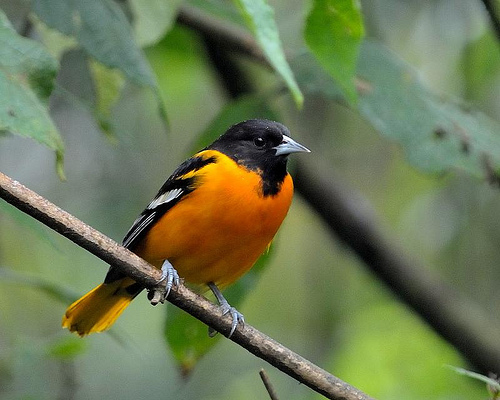
a bird with a triangular bill, black head, and vivid orange breast, belly, and flank.
this is a yellow bird with a black head and a white beak.
the bird has a black eyering that is small and a small bill.
the black wing has a white wingbar, the breast and belly are orange, and the rectrices are yellow.
this is a yellow bird with a black wing and head and a white beak.
a small bird with a black head, a large orange breast, yellow tail and blue feet with a wing that is black with white stripes.
this bird has wings that are black and has a yellow bellya small sized bird with a vibrant yellow orange breast and underside, black head and eyes, and black wings with white along the tips.
this bird has orange breast plumage, black wings with white wing bars, and a black head.
this bird has wings that are black and has a yellow belly
Species: Baltimore Oriole